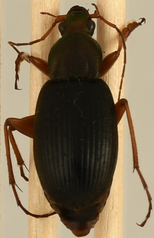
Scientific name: Chlaenius aestivus
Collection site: Blandy Experimental Farm Site (BLAN), plot BLAN_003